1907 Belfast Dock strike

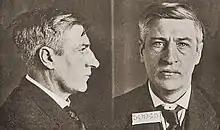
Trade union leader James Larkin organiser of the Dock strike

By this time there were 3,100 dock labourers, 2,000 of whom were casual workers or "spellsmen" hired on a daily basis at low pay. Whilst Protestants and Catholics held the same jobs, the sectarian attitudes which dominated every aspect of life in Belfast ensured that Protestant dockers worked in the cross-channel docks where employment was more regular whilst Catholic dockers were made to work in the more dangerous deep sea docks, where the casualty rate was the highest. They were also the first to be laid off when labour cutbacks were required. Author John Gray in his book, "City in Revolt: James Larkin and the Belfast Dock Strike of 1907" described the differences in wages earnings and the standard of living between the skilled and unskilled workers as "a yawning abyss, unequalled anywhere else in the United Kingdom".